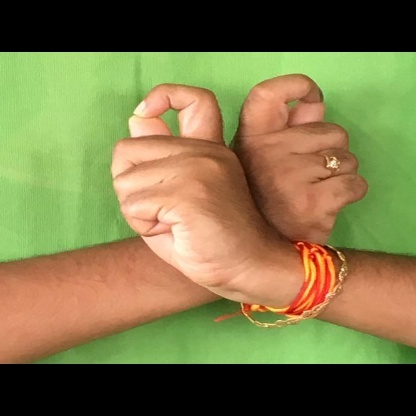
Mudra: Berunda